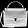
Label: Bag